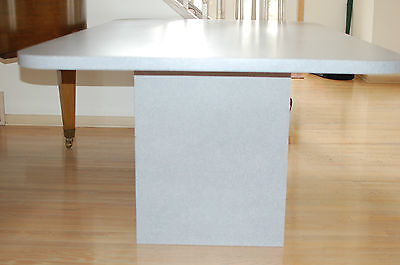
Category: table